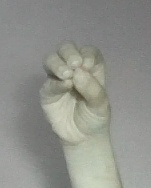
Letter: ha